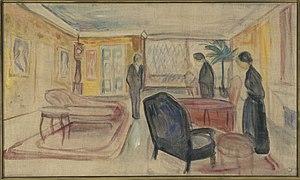
La liste des tableaux d'Edvard Munch recense les 1 789 tableaux connus du peintre norvégien Edvard Munch ; elle est établie selon le catalogue raisonné de Gerd Woll, publié en 2008. Les numéros et les titres anglais sont ceux du catalogue raisonné. Le titre français est indiqué lorsqu'il est connu.